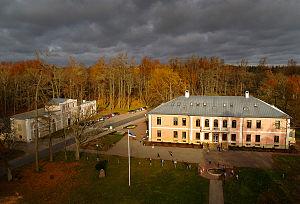
La commune de Tõstamaa est une municipalité rurale estonienne de la région de Pärnu qui s’étend sur 261 km². Sa population est de 1 381 habitants.
Le manoir de Testama est un ancien manoir seigneurial autrefois en Livonie, aujourd'hui en Estonie, situé à côté du village de Tõstamaa dans la province de Pärnu.